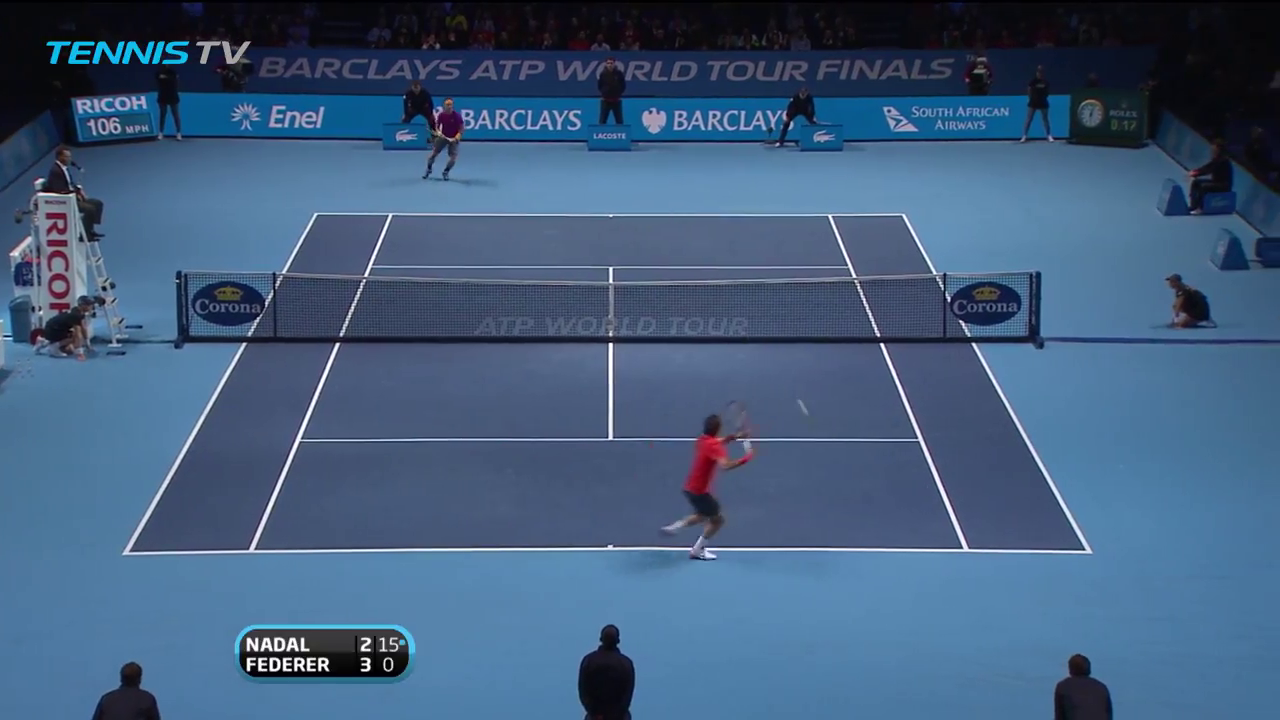
Player A is standing behind the baseline of the court and player B is standing on the baseline.